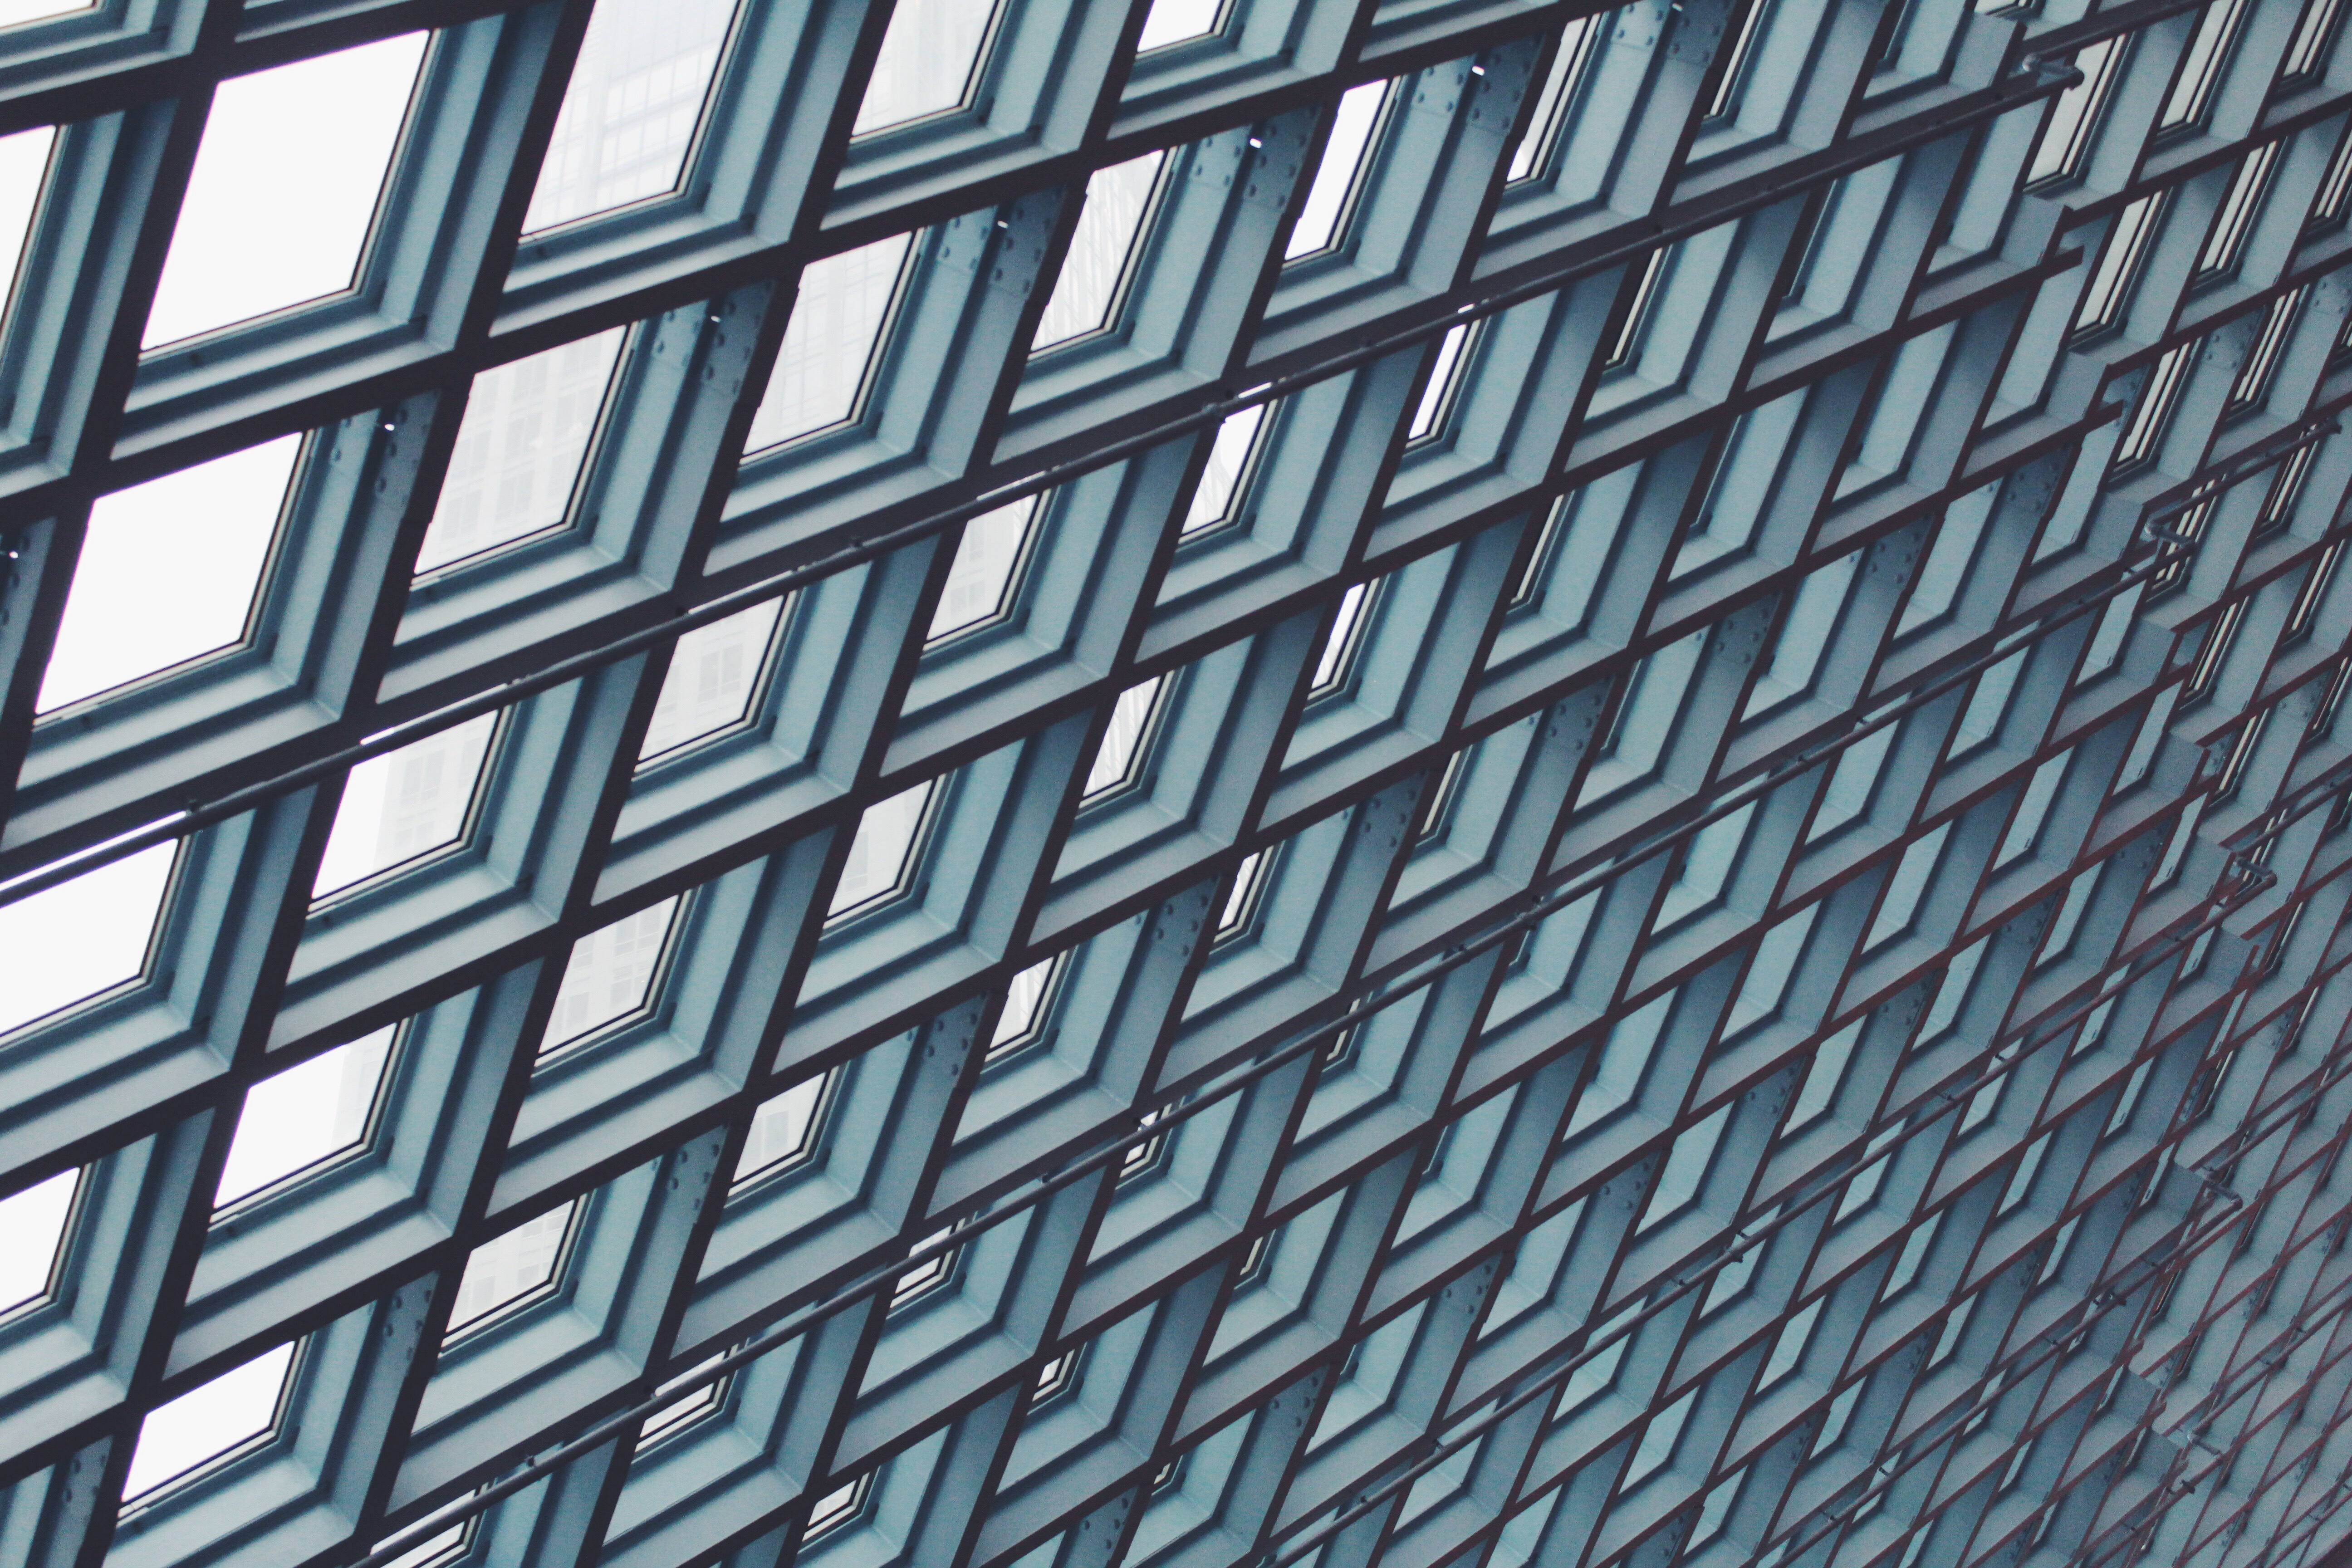
architecture, texture, window, roof, building, wall, pattern, line, square, facade, blue, brick, material, circle, design, symmetry, shape, flooring, outdoor structure